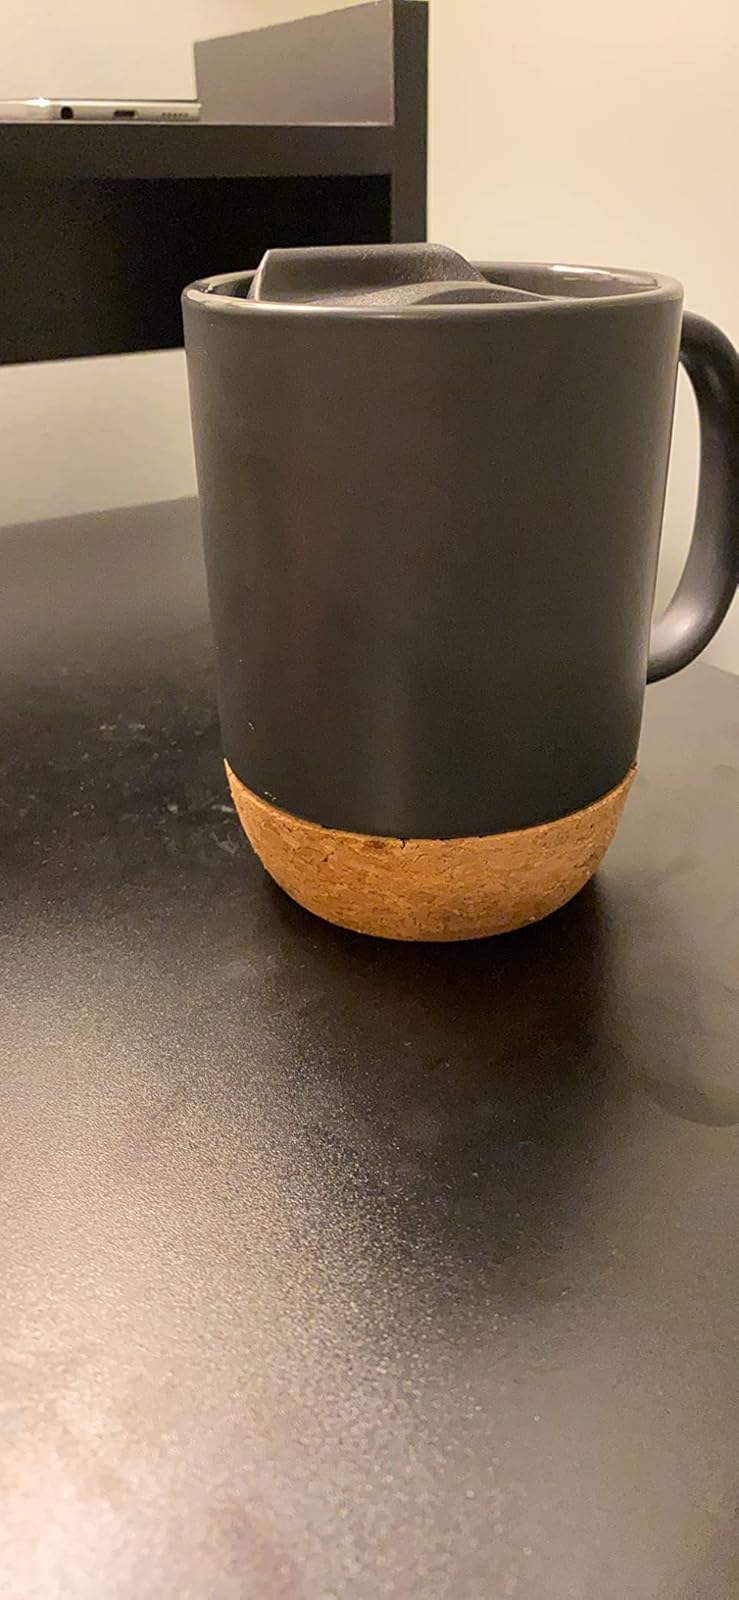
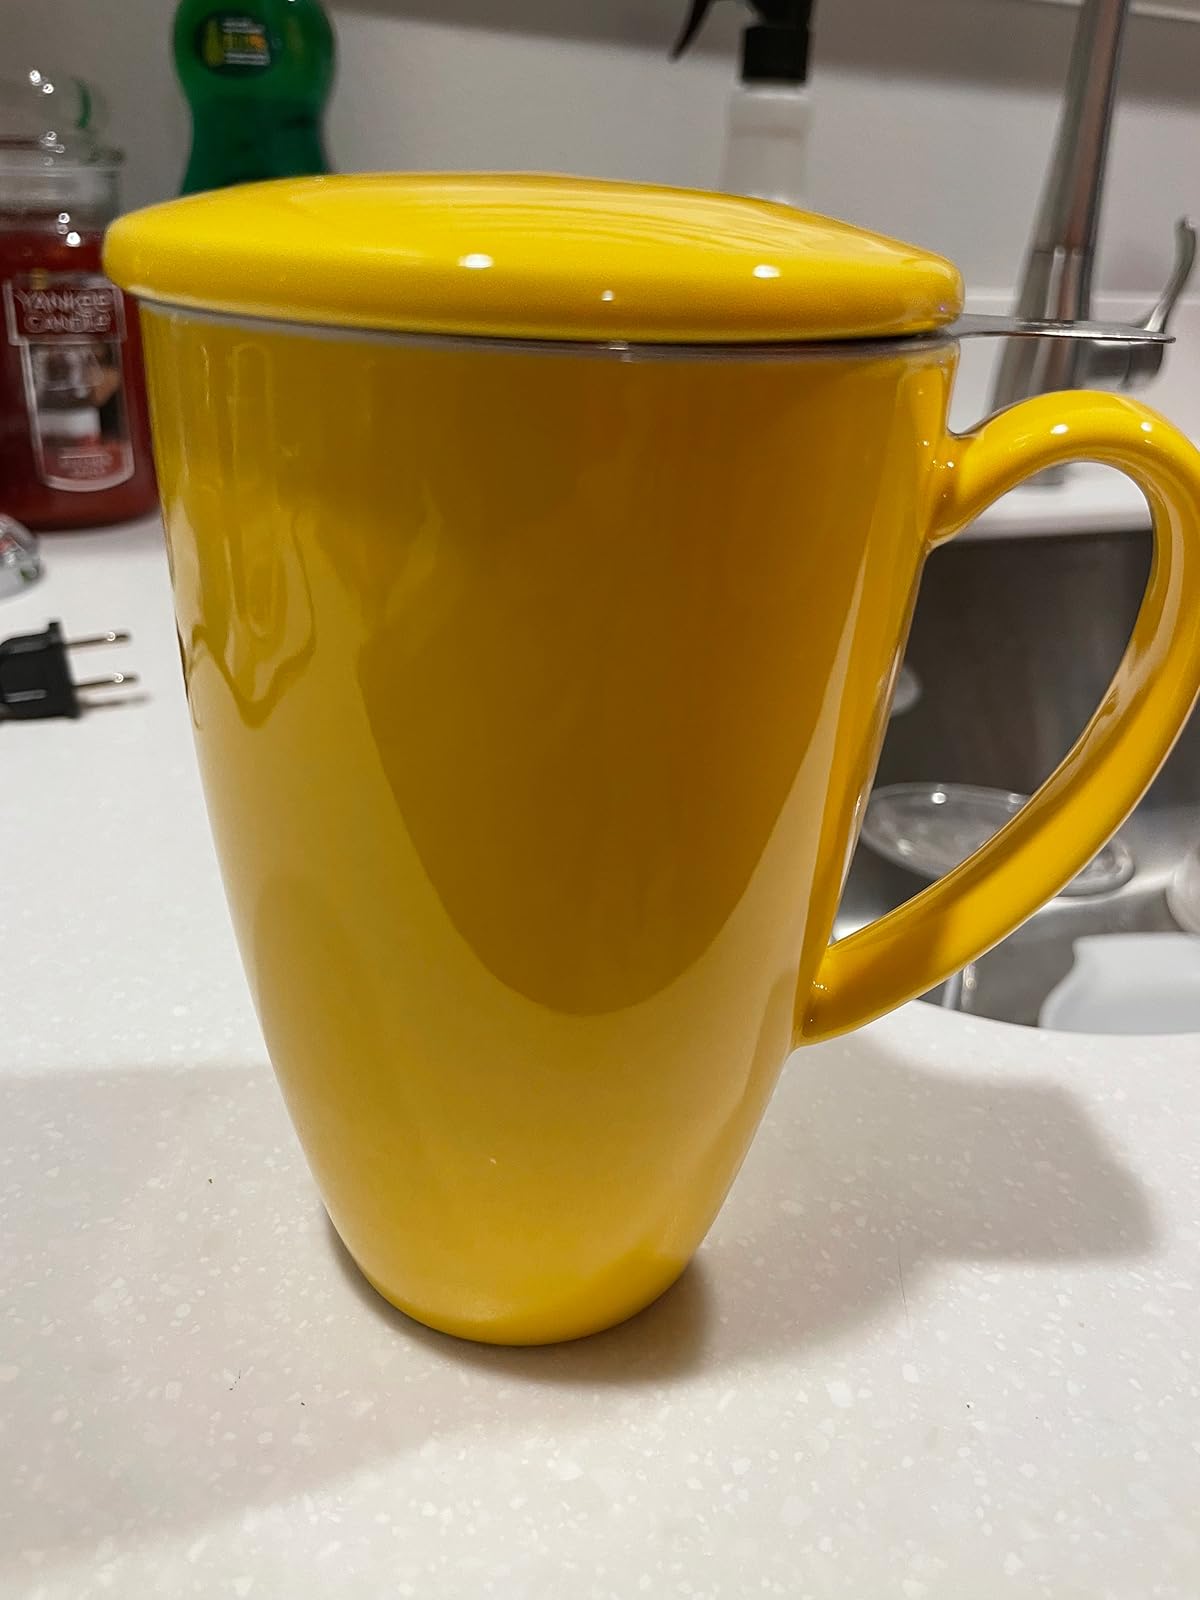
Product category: items_mug
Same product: no